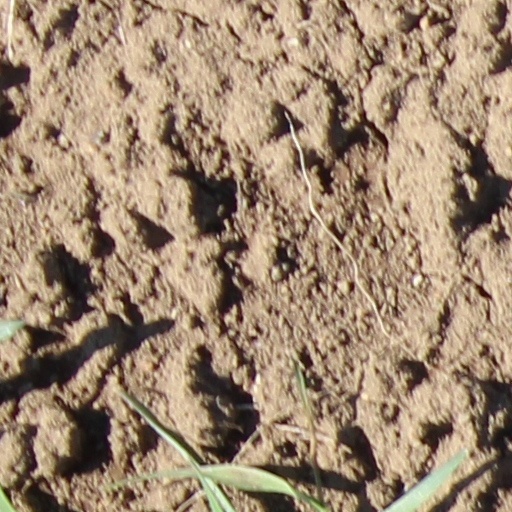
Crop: wheat